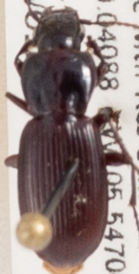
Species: Pterostichus restrictus
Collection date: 2020-08-11
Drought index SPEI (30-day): -1.362
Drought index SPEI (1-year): -1.28
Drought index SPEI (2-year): -0.54